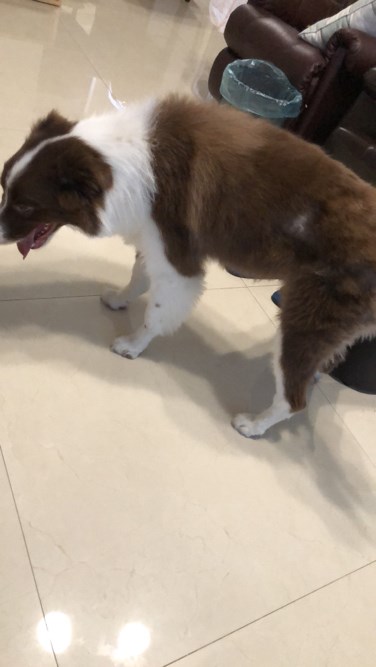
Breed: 2594-n000109-Border_collie